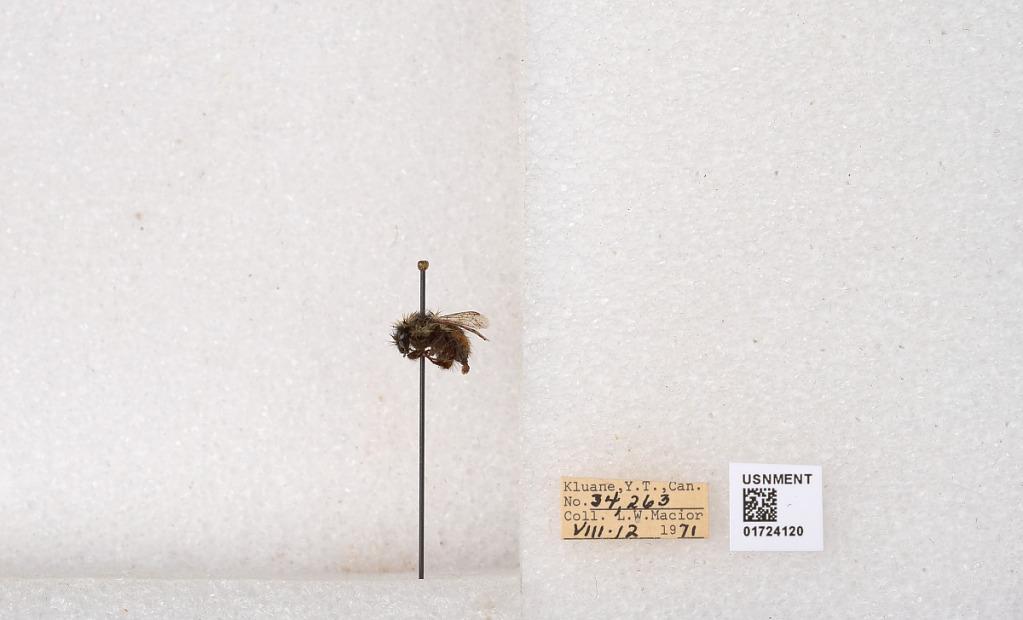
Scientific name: Bombus (Pyrobombus) sylvicola Kirby
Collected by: L. Macior
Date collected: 1971-8-12
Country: Canada
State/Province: Yukon Teritory
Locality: Kluane National Park and Reserve
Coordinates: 60.7493, -139.504